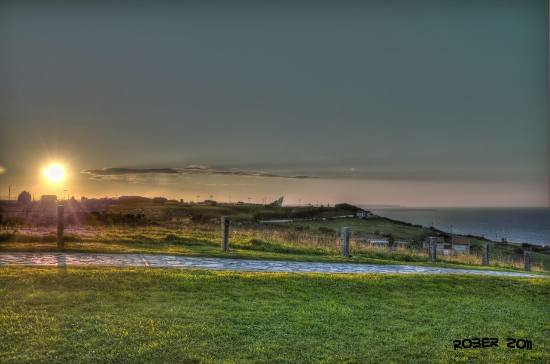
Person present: No